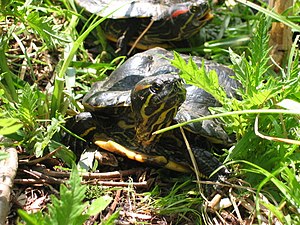
Rødøret terrapin
Rødøret terrapin er en skildpadde, der er hjemmehørende i den sydlige og centrale del af Nordamerika og er meget nemt genkendelig på dens røde striber bag ved ørene.